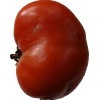
Label: tomato